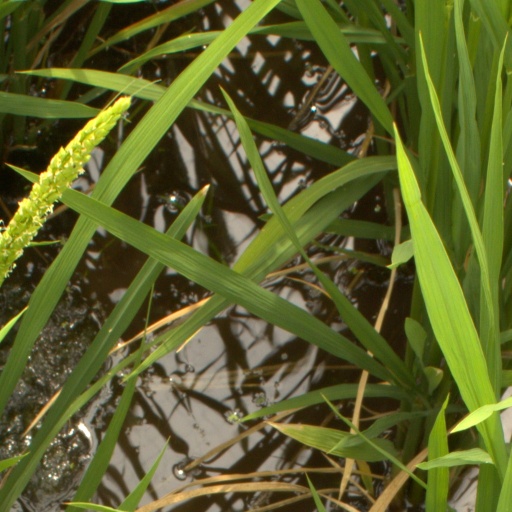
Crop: rice